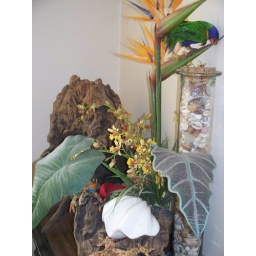
perched on an artificial plant ,mounted on a tree root by me